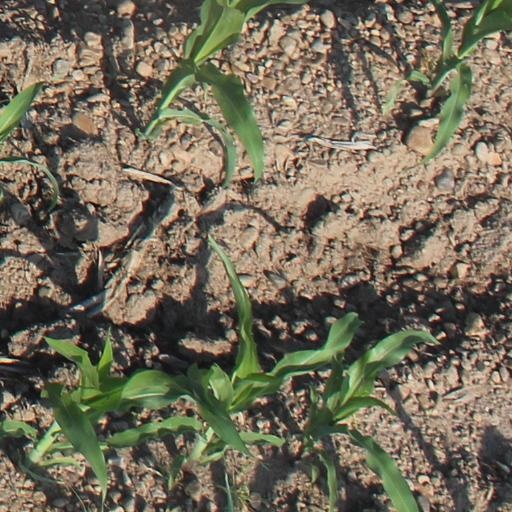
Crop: maize; corn